Hiroki Sato

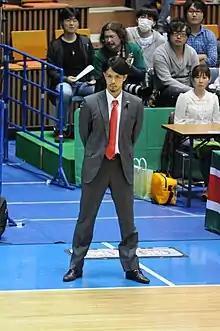

is a Japanese professional basketball executive and former player, currently serving as the general manager of the Chiba Jets Funabashi of the Japanese B.League. He played college basketball for Juntendo University. He was selected by the Oita Heat Devils with the 11th overall pick in the . Sato's jersey number has been retired by the Jets.